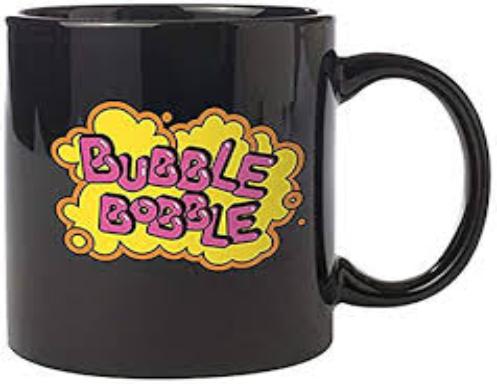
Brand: bobble
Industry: Clothes